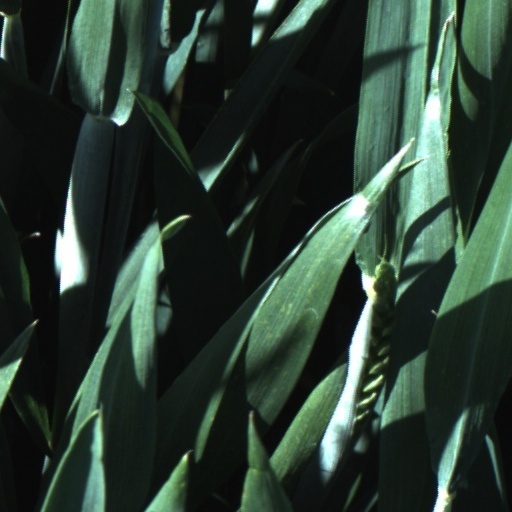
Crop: wheat